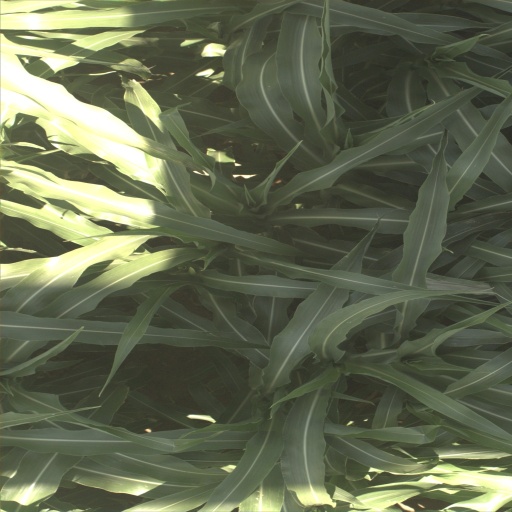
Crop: sorghum